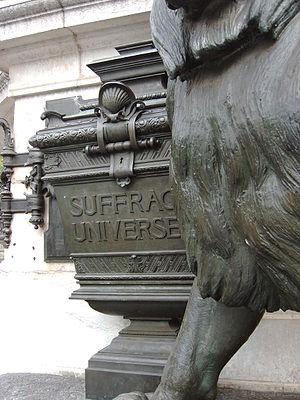
Le suffrage universel consiste en la reconnaissance du droit de vote à l'ensemble des citoyennes et citoyens. Il est défini par opposition au suffrage restreint qui réserve le droit de vote à certains citoyens, en particulier au suffrage censitaire ou au suffrage capacitaire. Il est l'expression de la souveraineté populaire et de la volonté générale dans un régime démocratique. Dans sa version moderne, il est individualisé, c'est-à-dire qu'il s'effectue selon le principe « une personne, une voix », contrairement au vote plural ou au vote familial.